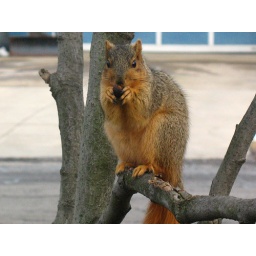
a cute fat squirrel eating a nut in the tree right out side of my front door.